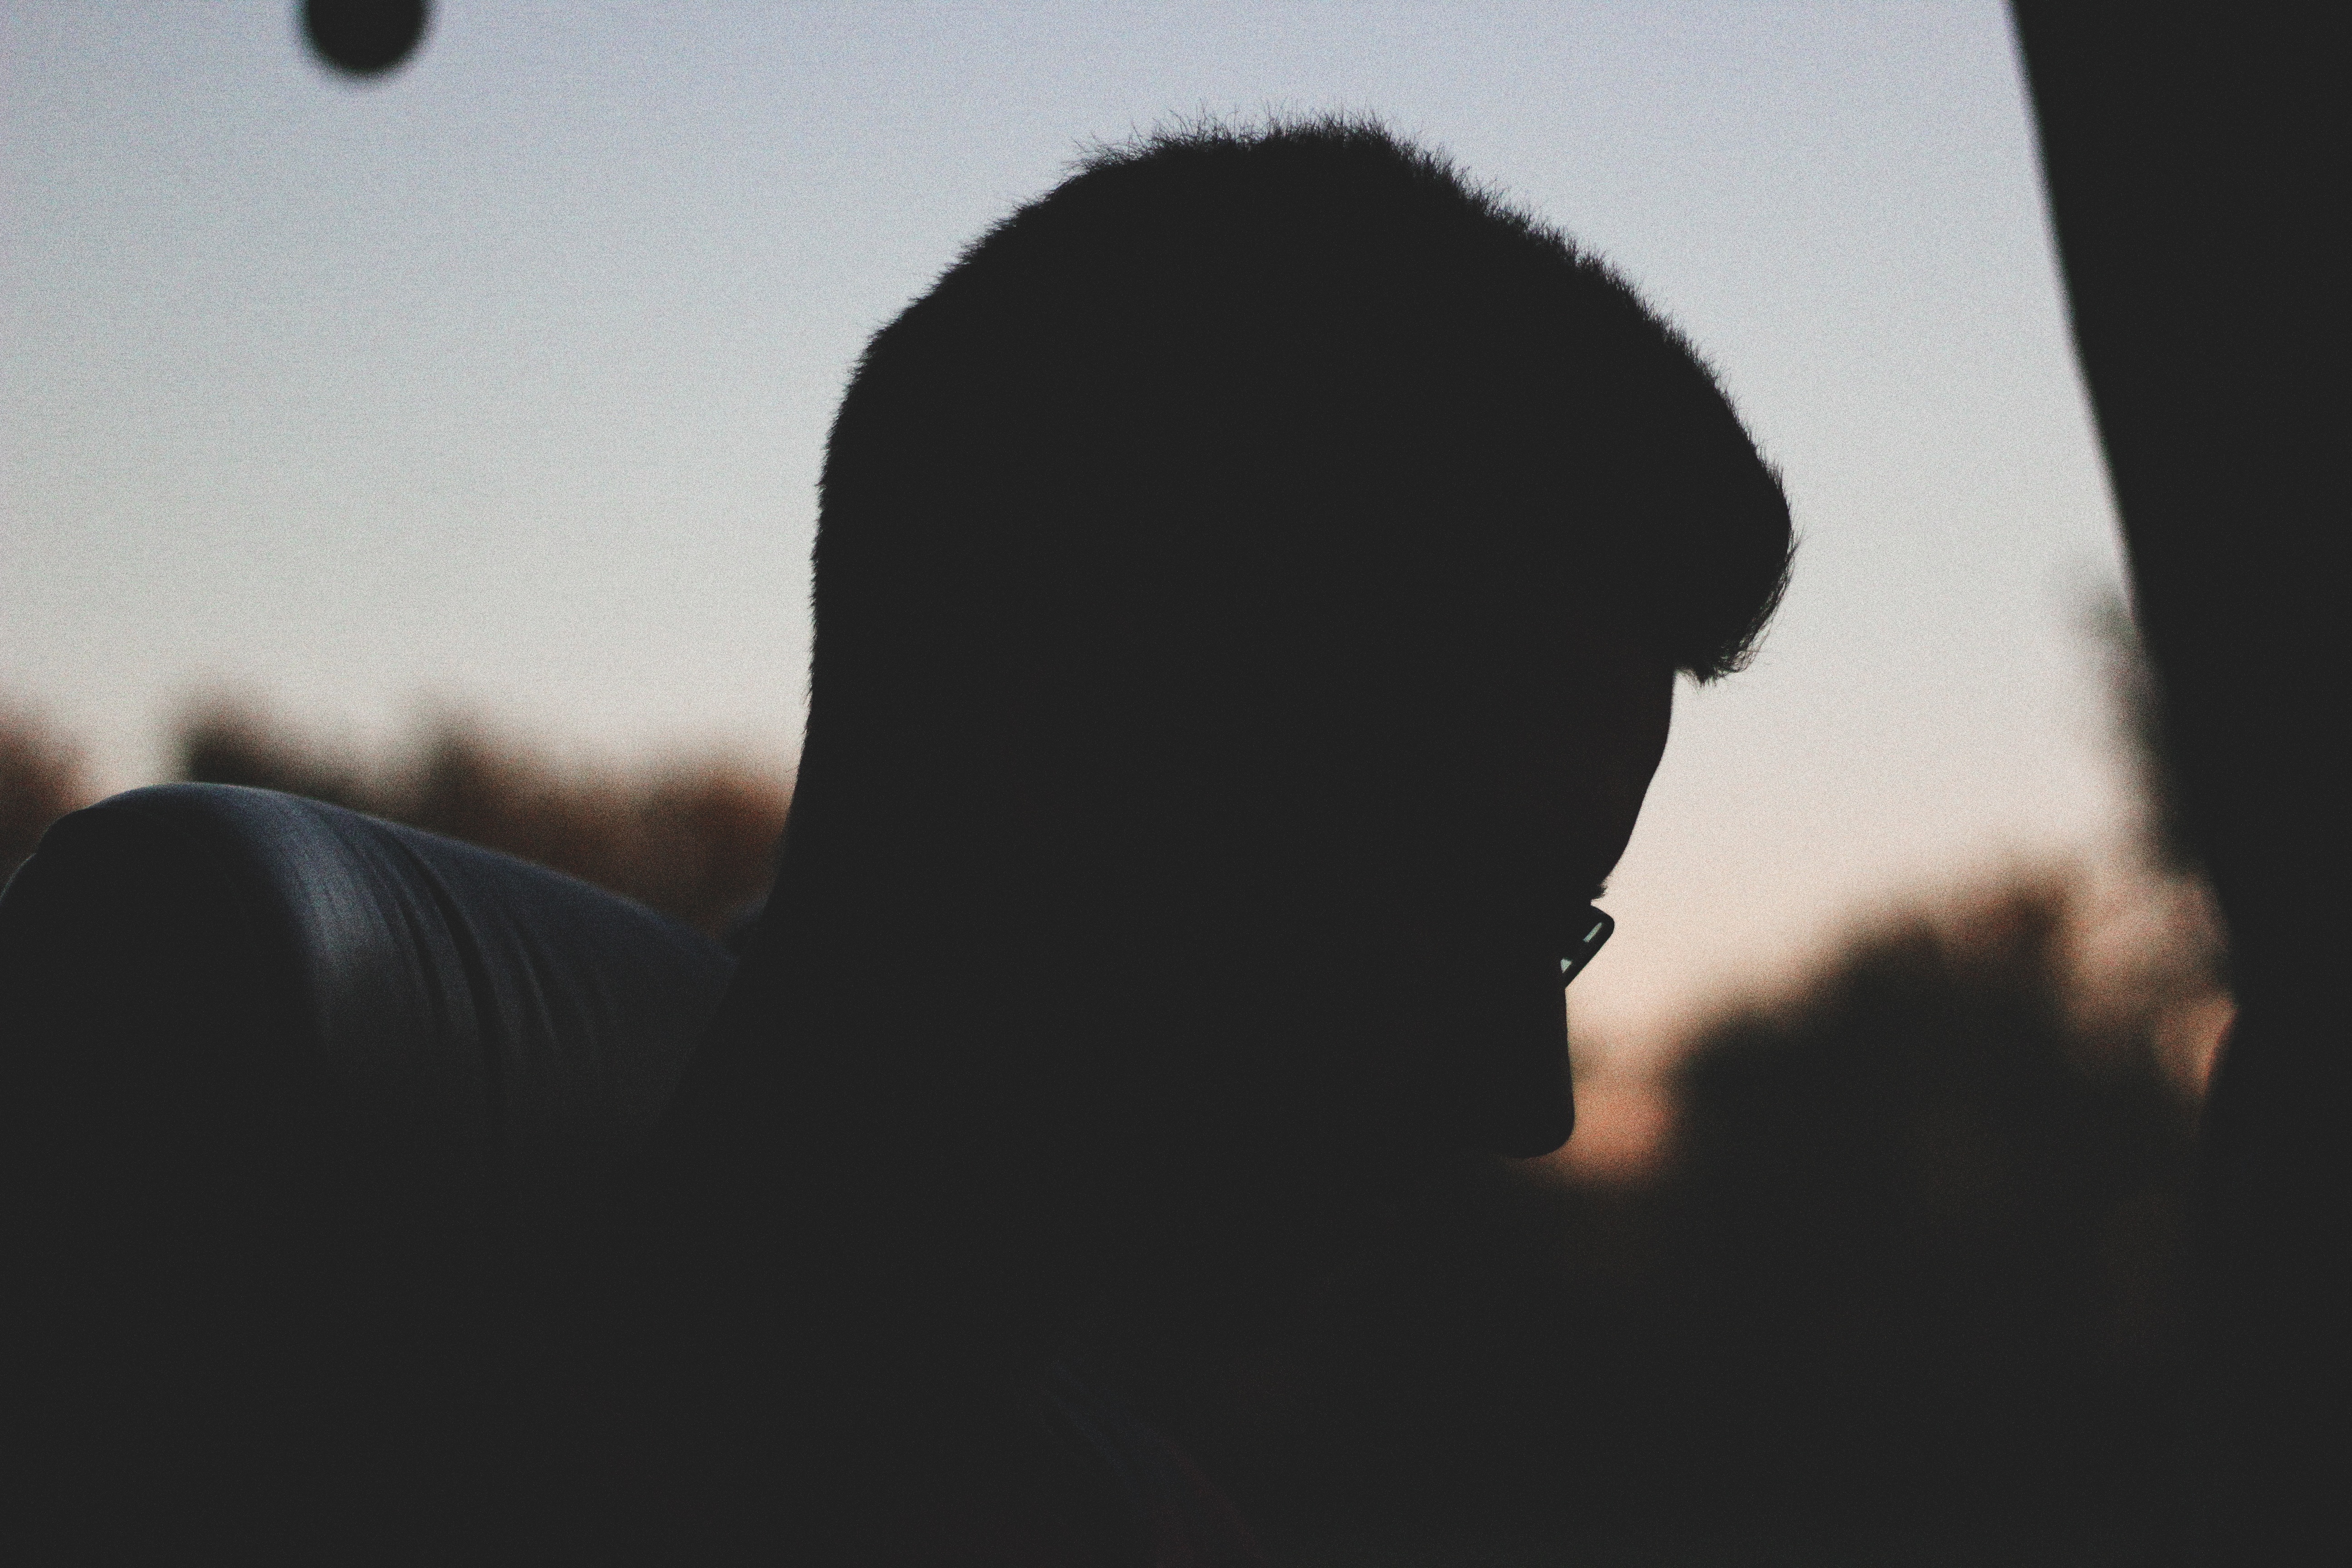
hand, silhouette, light, black and white, shadow, darkness, black, monochrome, emotion, monochrome photography